Winter Hill (North West England)

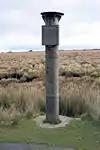
Scotsman's Stump

On 9 November 1838 George Henderson, a Scottish merchant walking over the hill from Horwich to Blackburn, was murdered by gunshot. A monument was erected in 1912 to replace an earlier bush planted at the spot, sited at the side of the road opposite the television station. Scotsman's Stump was celebrated in a poem entitled 'Scotchman's Stump' by Bolton poet John Cassidy. It was published in his collection " Night Cries", published by Bloodaxe in 1982.